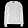
Label: Pullover